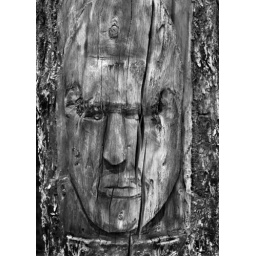
One of the many carving done by road construction crews building the Banff Jasper Highway. Carved about 1950, photographed about 2003.